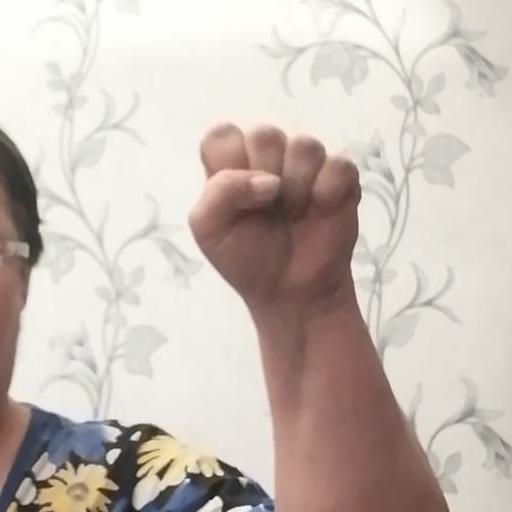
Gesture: fist